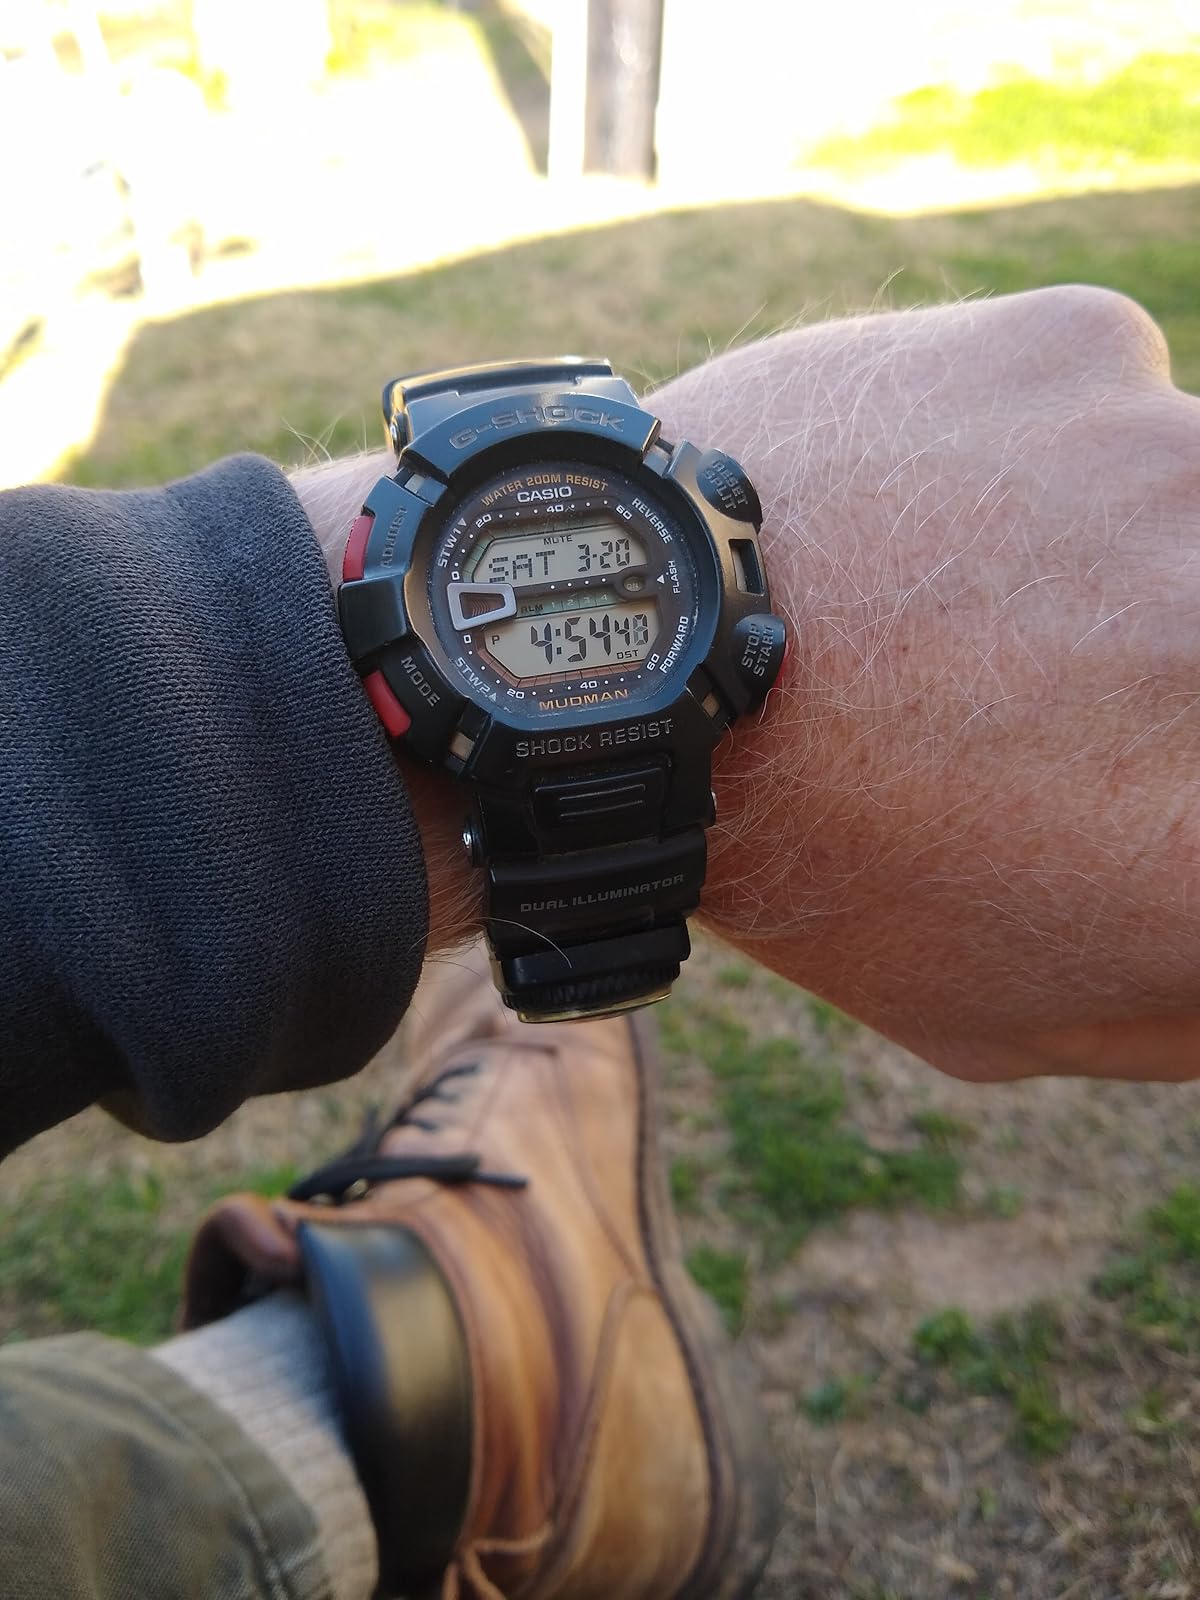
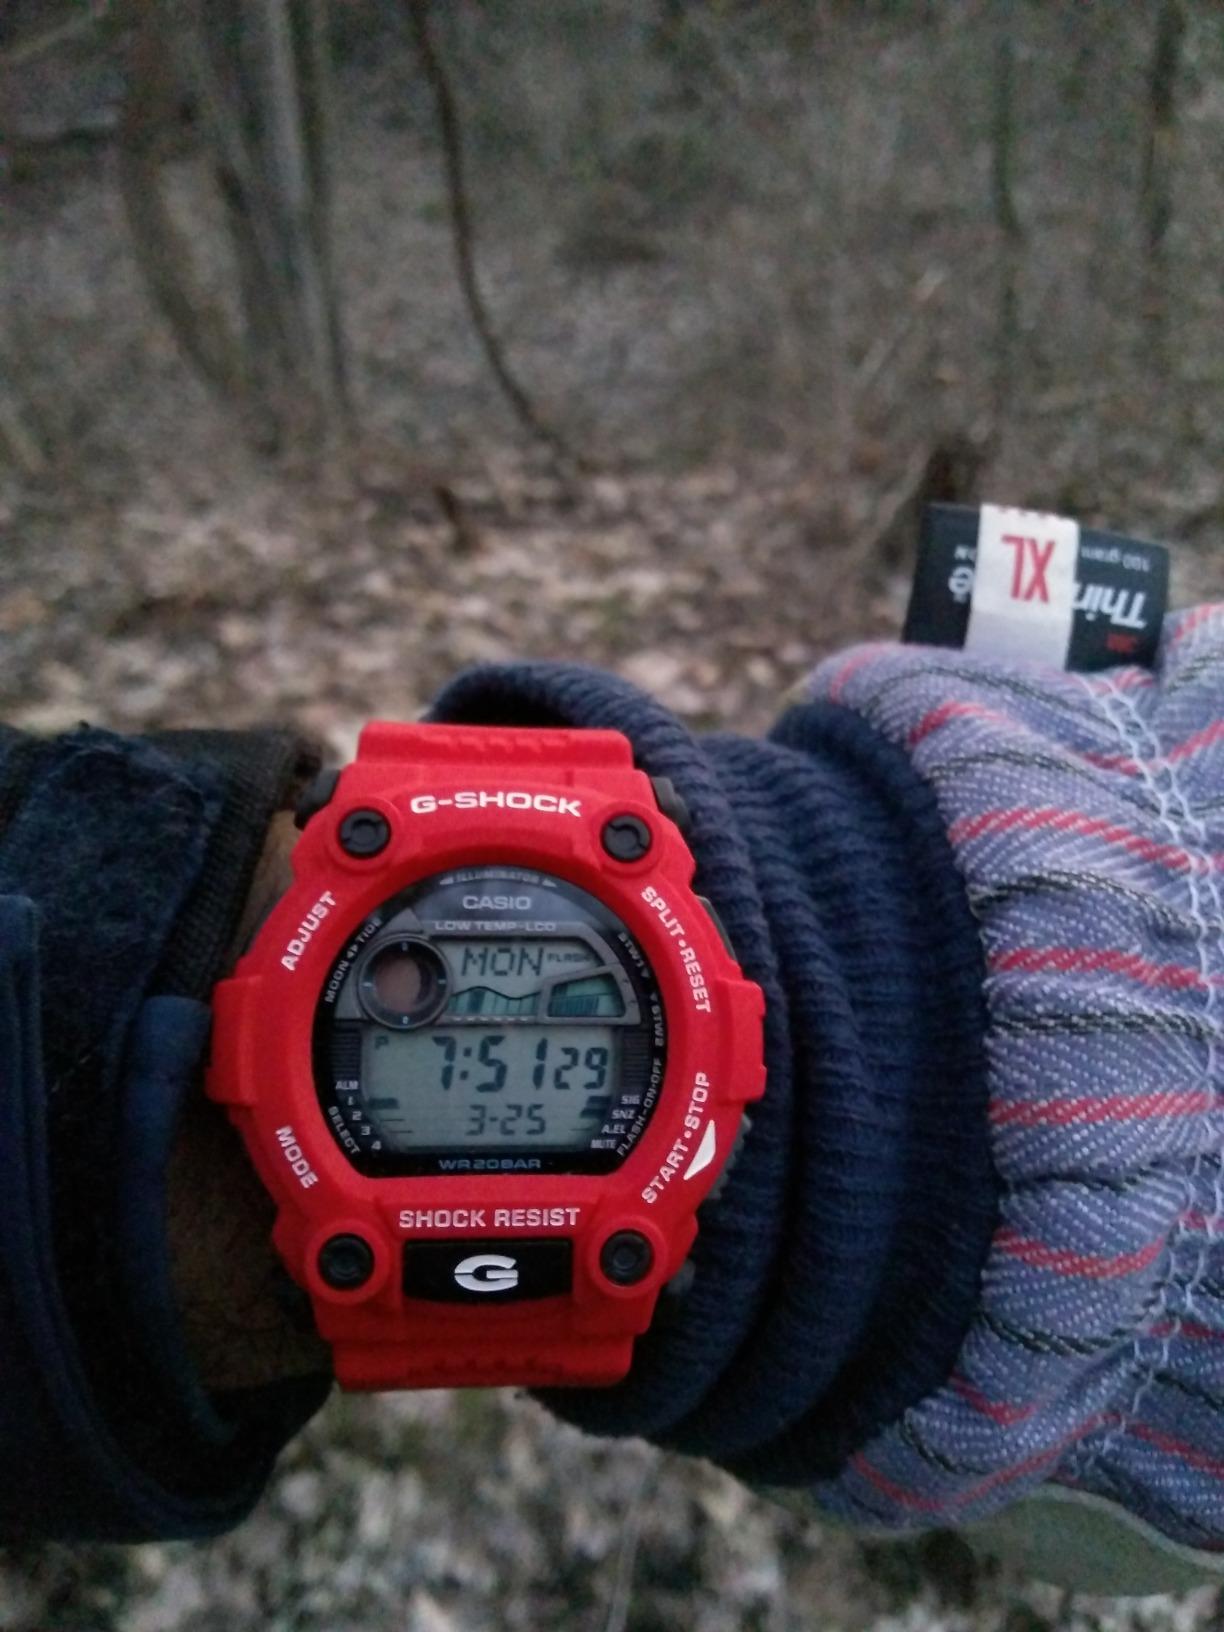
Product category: accessories_watch
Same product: no